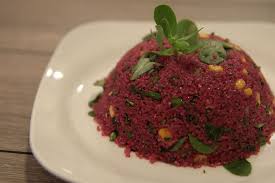
Yemek: kisir